Christian Ackermann

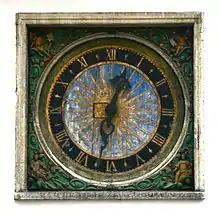
Clock at the Church of the Holy Ghost, Tallinn, created by Ackermann

Christian Ackermann was a sculptor and carver who worked in Estonia.